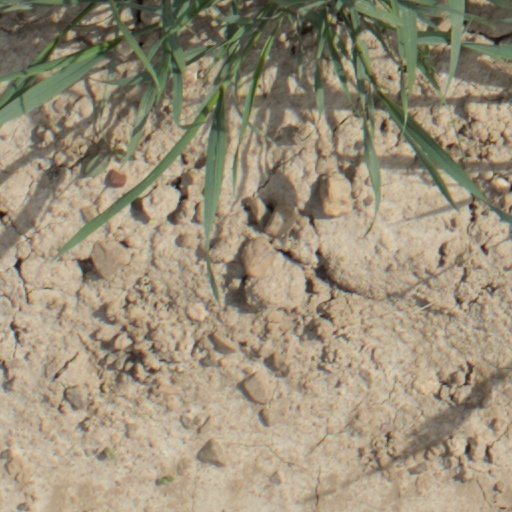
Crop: wheat